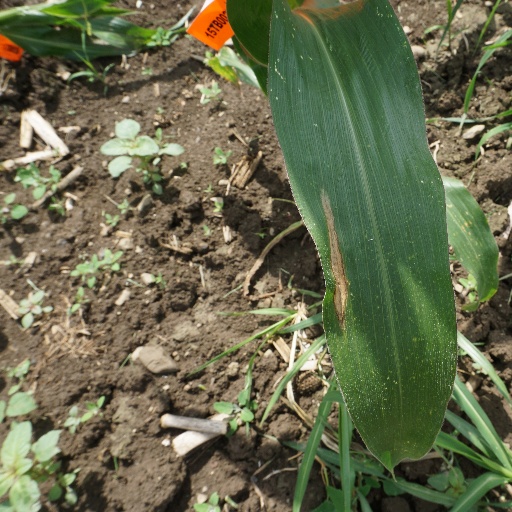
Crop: maize; corn